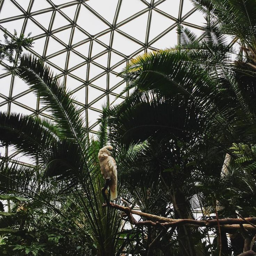
zoo was dedicated at its opening to a better appreciation and understanding of the world of plants .